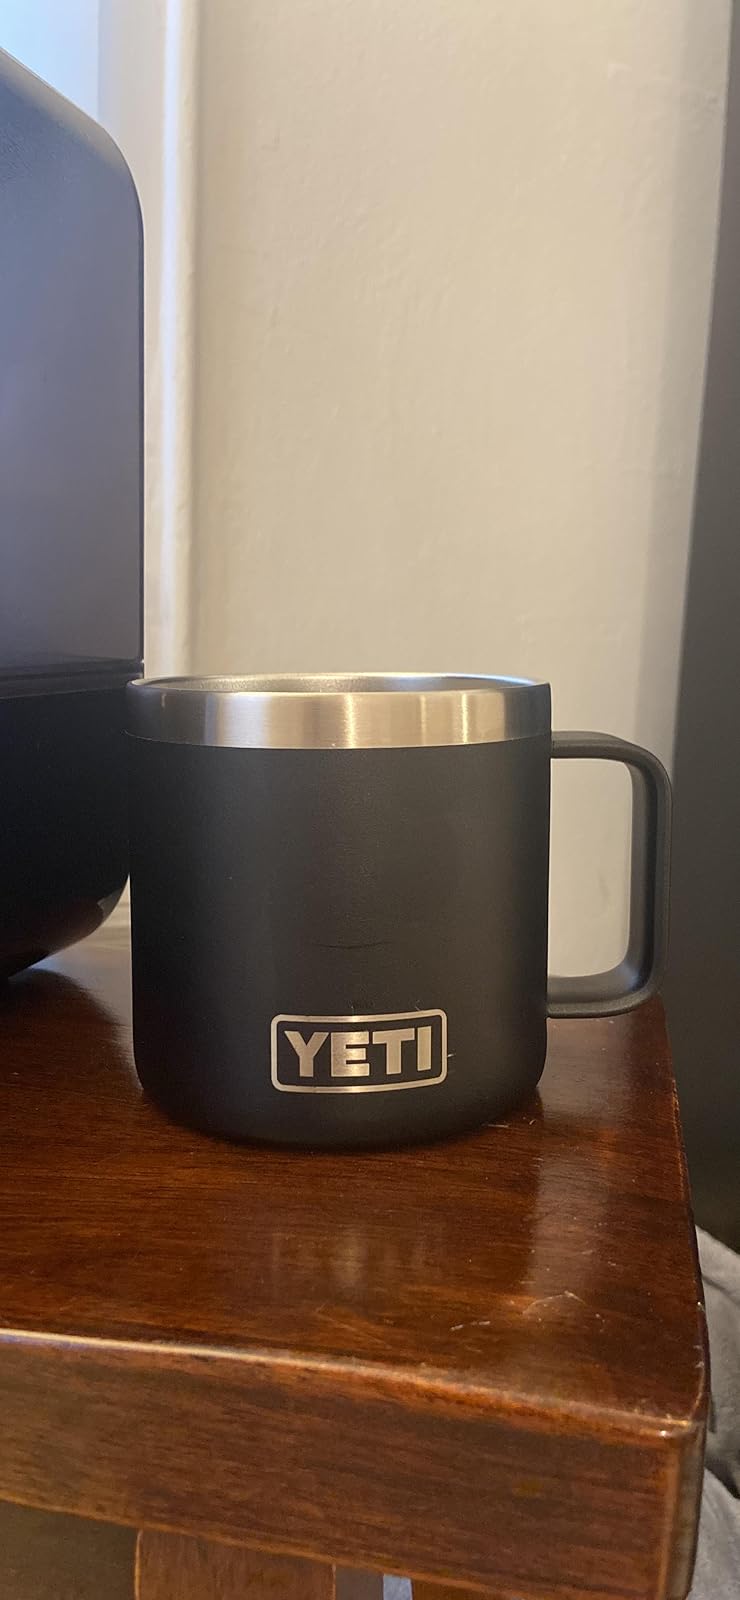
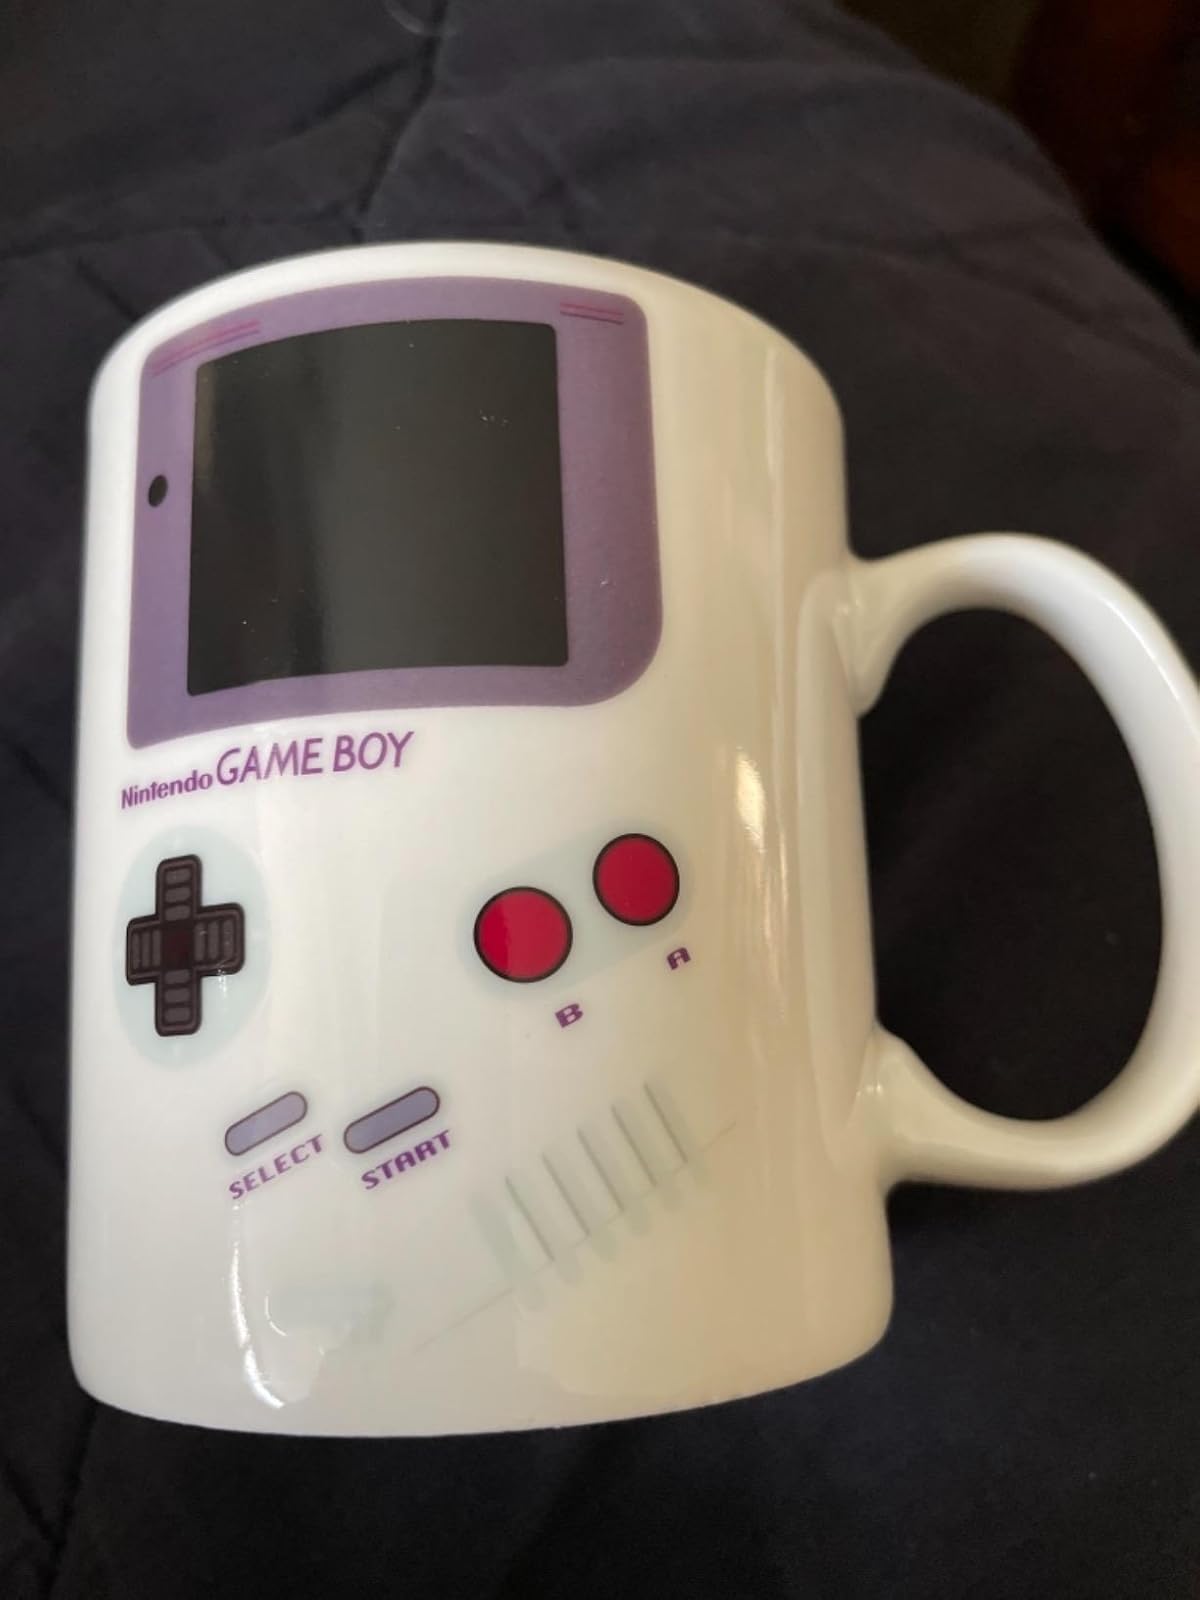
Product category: items_mug
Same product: no